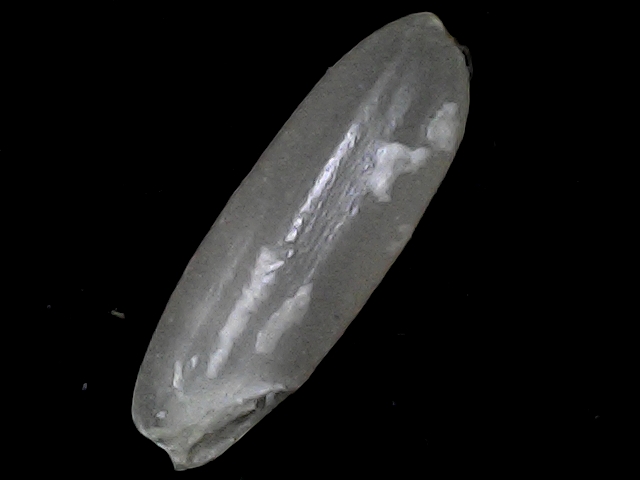
Rice variety: BRRI67